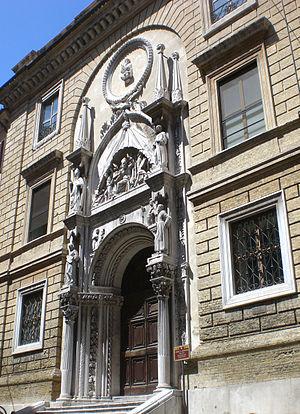
Ancône est une ville d'environ 101 100 habitants, capitale des Marches et chef-lieu de la province d'Ancône en Italie.